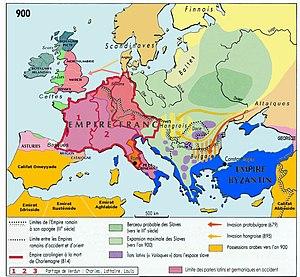
L'Europe en l'an 900, d'après Anne Le Fur
L’histoire de l'Europe, et surtout de l’Europe méridionale, est une des parties les mieux documentées, étudiées et connues de l’histoire mondiale, pour quatre raisons :
La recherche historique ancienne regroupait sous l’expression « invasions barbares » ou grandes invasions les mouvements migratoires des populations germaniques, hunniques et autres, à partir de l’arrivée des Huns dans l’Est de l’Europe centrale aux environs de 375 jusqu’à celles des Lombards en Italie en 568 et des Slaves dans l’Empire romain d’Orient en 577. Dans la recherche historique moderne, les différentes langues européennes ont renoncé au substantif « invasions » et à l’adjectif « barbares », préférant des expressions comme « migration des peuples » ou « période des migrations ». En français, on utilise encore, par conservatisme linguistique l’expression « invasions barbares », non avec une connotation péjorative mais en référence au barbaricum, mot par lequel les auteurs romains désignaient ce qui était hors de leur imperium ; de toute manière, les découpages historiques sont avant tout des conceptions de l’esprit et reposent sur des conventions.
L'architecture romane est le premier grand style créé au Moyen Âge en Europe après le déclin de la civilisation gréco-romaine. Son développement est pleinement établi vers 1060 mais les premiers signes de mutation sont différents suivant les régions et il n'y a pas de consensus sur une date des débuts qui vont du VIᵉ au XIᵉ siècle. L'architecture gothique est le style qui lui succède progressivement à partir du XIIe siècle.Le dynamisme monastique, de profondes aspirations religieuses et morales, la spiritualité des routes de pèlerinages dans une Europe rendue à la paix président à la naissance de l'art roman et contribuent à en faire un style vraiment neuf et doué d'une profonde originalité. La volonté de libérer l'Église de la tutelle de pouvoirs séculiers, les croisades, la reconquête chrétienne en Espagne avec l'effondrement du califat de Cordoue, la disparition du mécénat royal ou princier font de l'art roman l'art de toute la chrétienté médiévale.